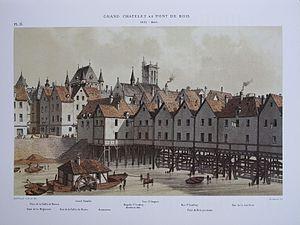
Le pont de bois entre l'île de la Cité et la rive droite, vers 1580.